Creation myth

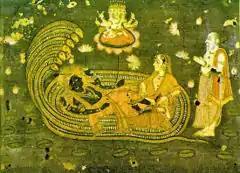
Brahmā, the Hindu "deva" of creation, emerges from a lotus risen from the navel of Viṣņu, who lies with Lakshmi on the serpent Ananta Shesha.

Mythologists have applied various schemes to classify creation myths found throughout human cultures. Eliade and his colleague Charles Long developed a classification based on some common motifs that reappear in stories the world over. The classification identifies five basic types: